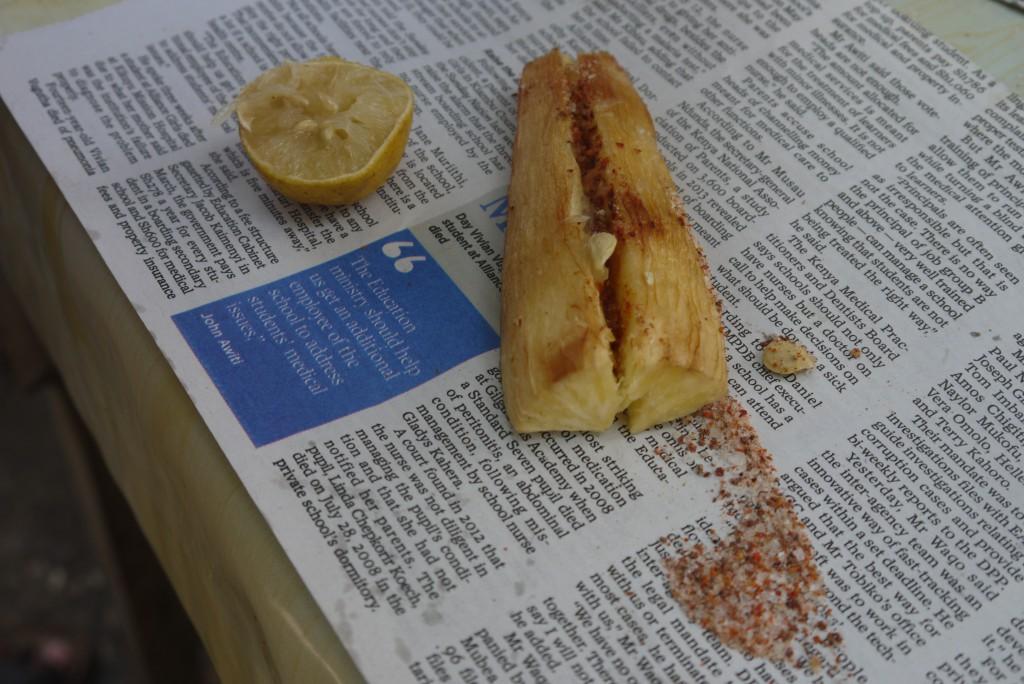
Chakula kinachopendeza na kuvutia, kimepakiwa kwenye gazeti huku ukiwa ni muhogo uliopasuliwa vipande viwili. Kuna kipande cha ndimu kando yake na pia masala, watu hula na kufurahia.